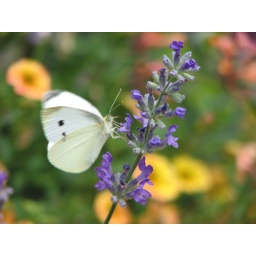
butterfly by the front door where the lavendar grows